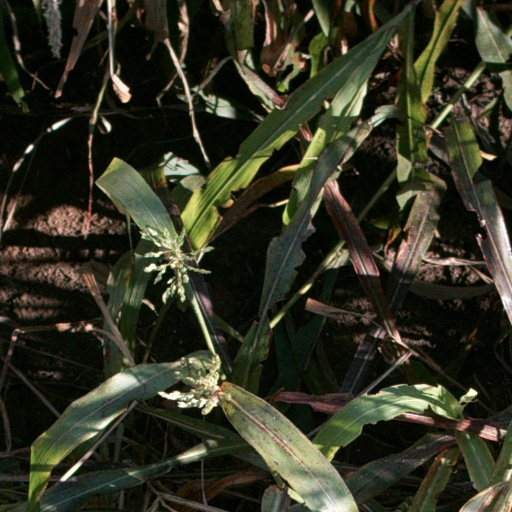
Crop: sorghum